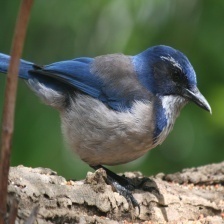
Species: CHARA DE COLLAR
Scientific name: CYANOLYCA ARMILLATA